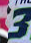
Number: 3